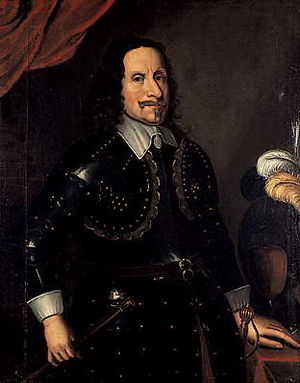
Gustaf Horn
Gustaf Horn.
Gustaf Horn, født 22. oktober 1592 i Örbyhus, død 10. maj 1657 i Skara, var en svensk greve og soldat, søn af Karl Henriksson Horn.